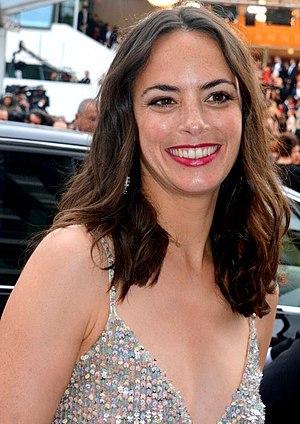
Bérénice Bejo au festival de Cannes
Bérénice Bejo, née le 7 juillet 1976 à Buenos Aires, est une actrice franco-argentine.